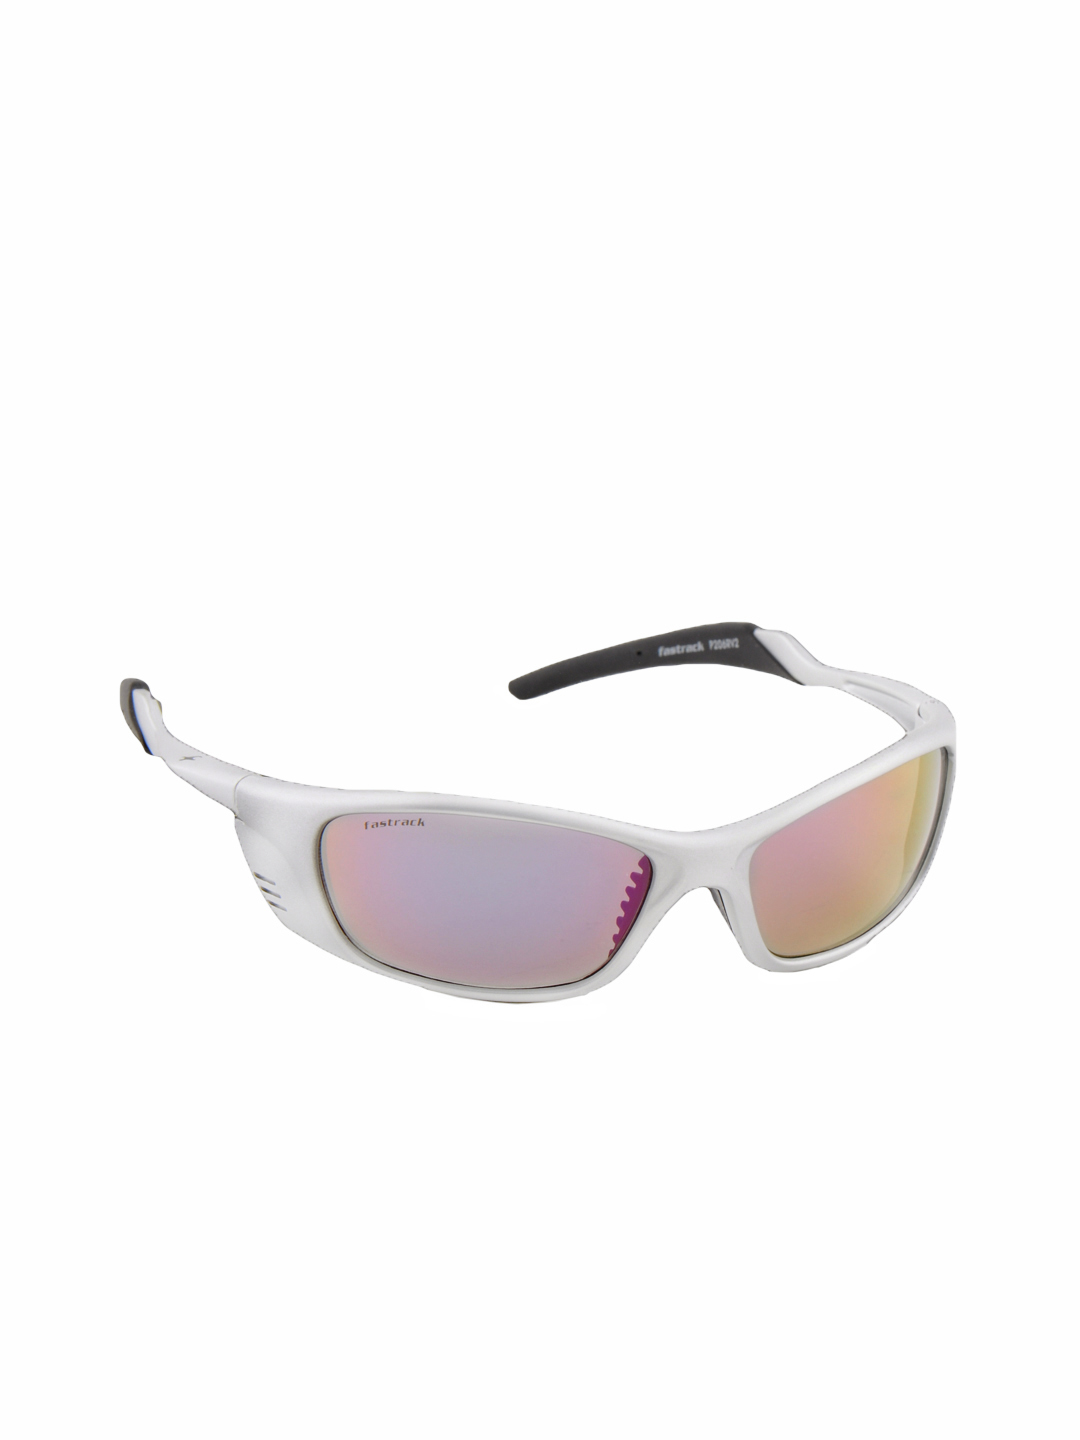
Fastrack Men Revo Coated Sporty Wrap Sunglasses
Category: Accessories / Eyewear / Sunglasses
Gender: Men
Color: Grey
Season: Winter 2016
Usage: Casual